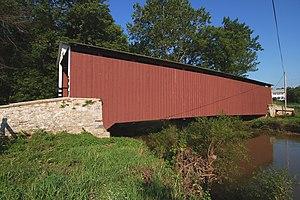
Penn Township est un township situé au nord du comté de Lancaster, en Pennsylvanie, aux États-Unis. En 2010, il comptait une population de 8 789 habitants.